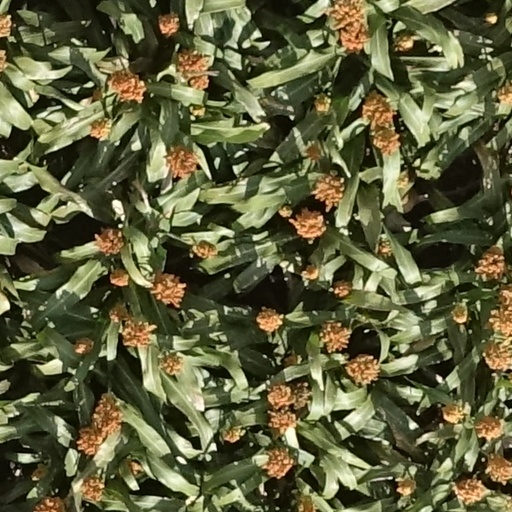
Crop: sorghum